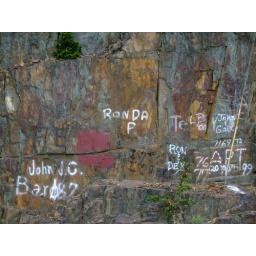
grafitti alongside state highway 3 near the penobscot narrows bridge | maine | 22 augustus 2009